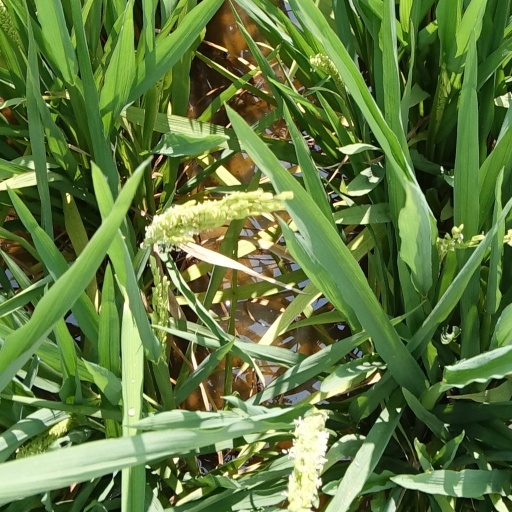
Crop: rice